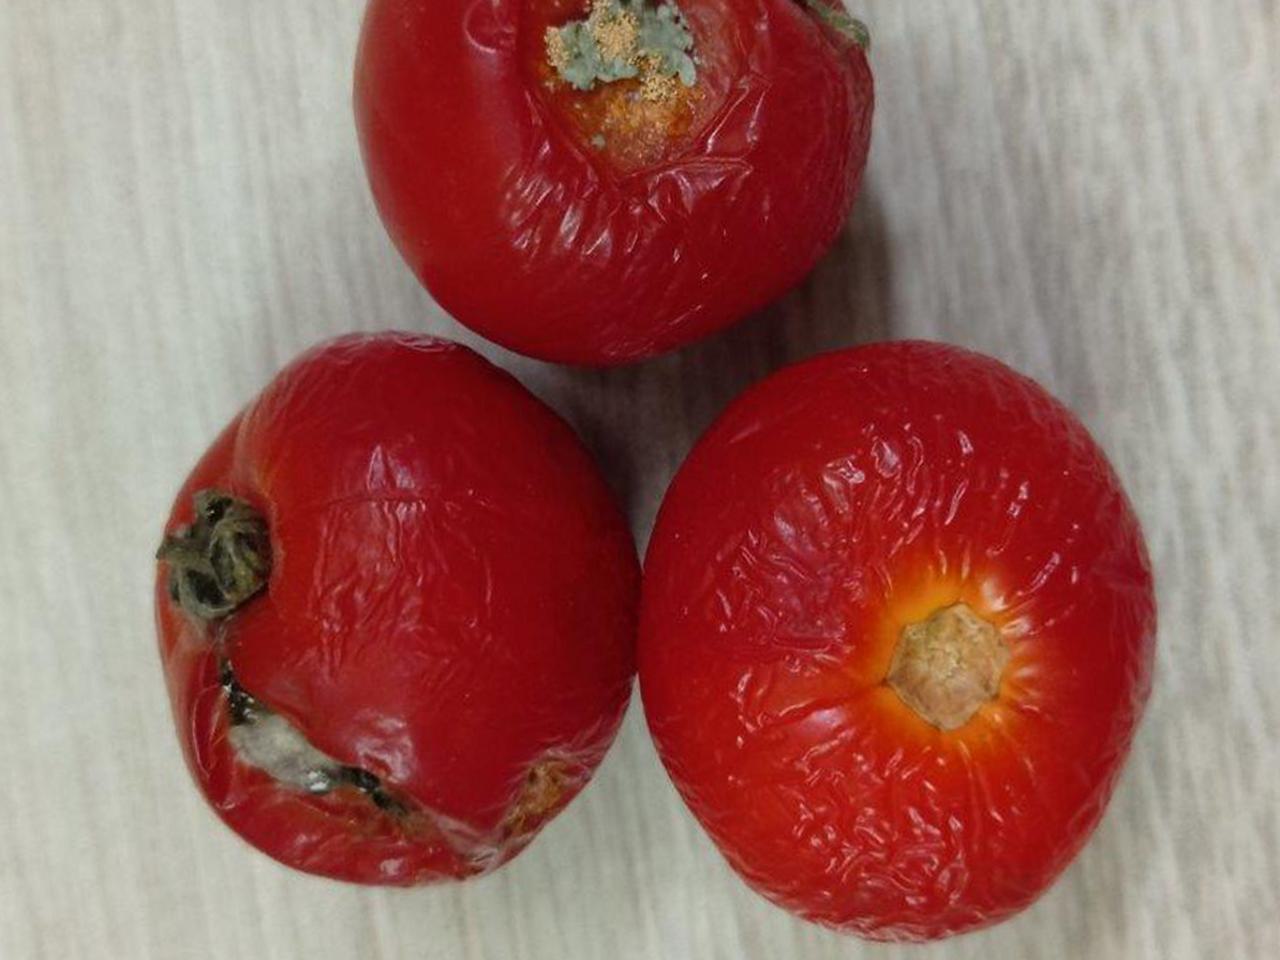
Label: Rotten